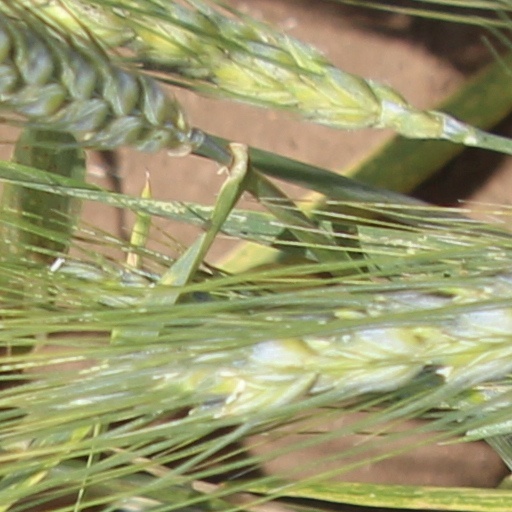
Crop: wheat